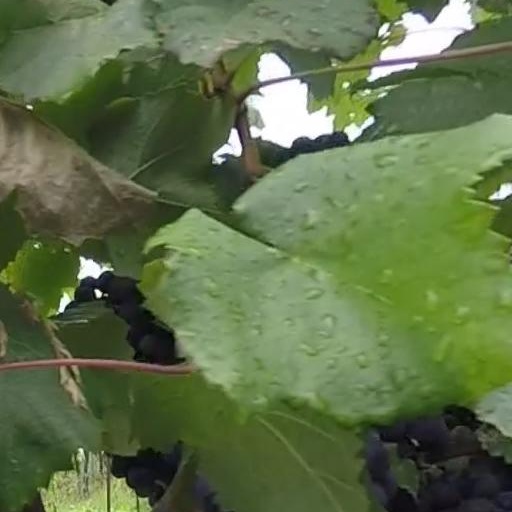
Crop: grape